Linda Kearns MacWhinney

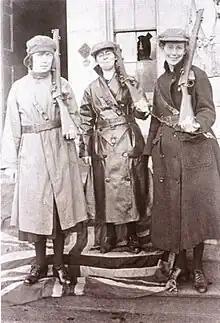
May Burke (left), Eithne Coyle (centre) and Linda Kearns (right) in Duckett’s Grove, Carlow, 1921, standing on the Union Jack. The photograph was taken shortly after their escape from Mountjoy

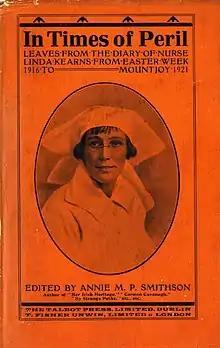
Kearns appearing on the cover of her book "In Times of Peril"

She realised she had skills that could be useful in times of war. After the Rising she went into private nursing. She was the nurse to the O'Connor Morris family in Tullamore and traveled extensively with them. After Maurice O'Connor Morris's death on 11 February 1916, he left Linda an inheritance of £2,500. She was able to purchase a car, which would later come in useful during the Irish War of Independence when she worked as a courier for Michael Collins transporting information and sometimes arms. Her status as a nurse helped her evade detection until she was caught in November 1920 in Sligo transporting firearms. The county inspector reported her arrest as follows: